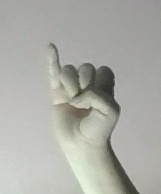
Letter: meem